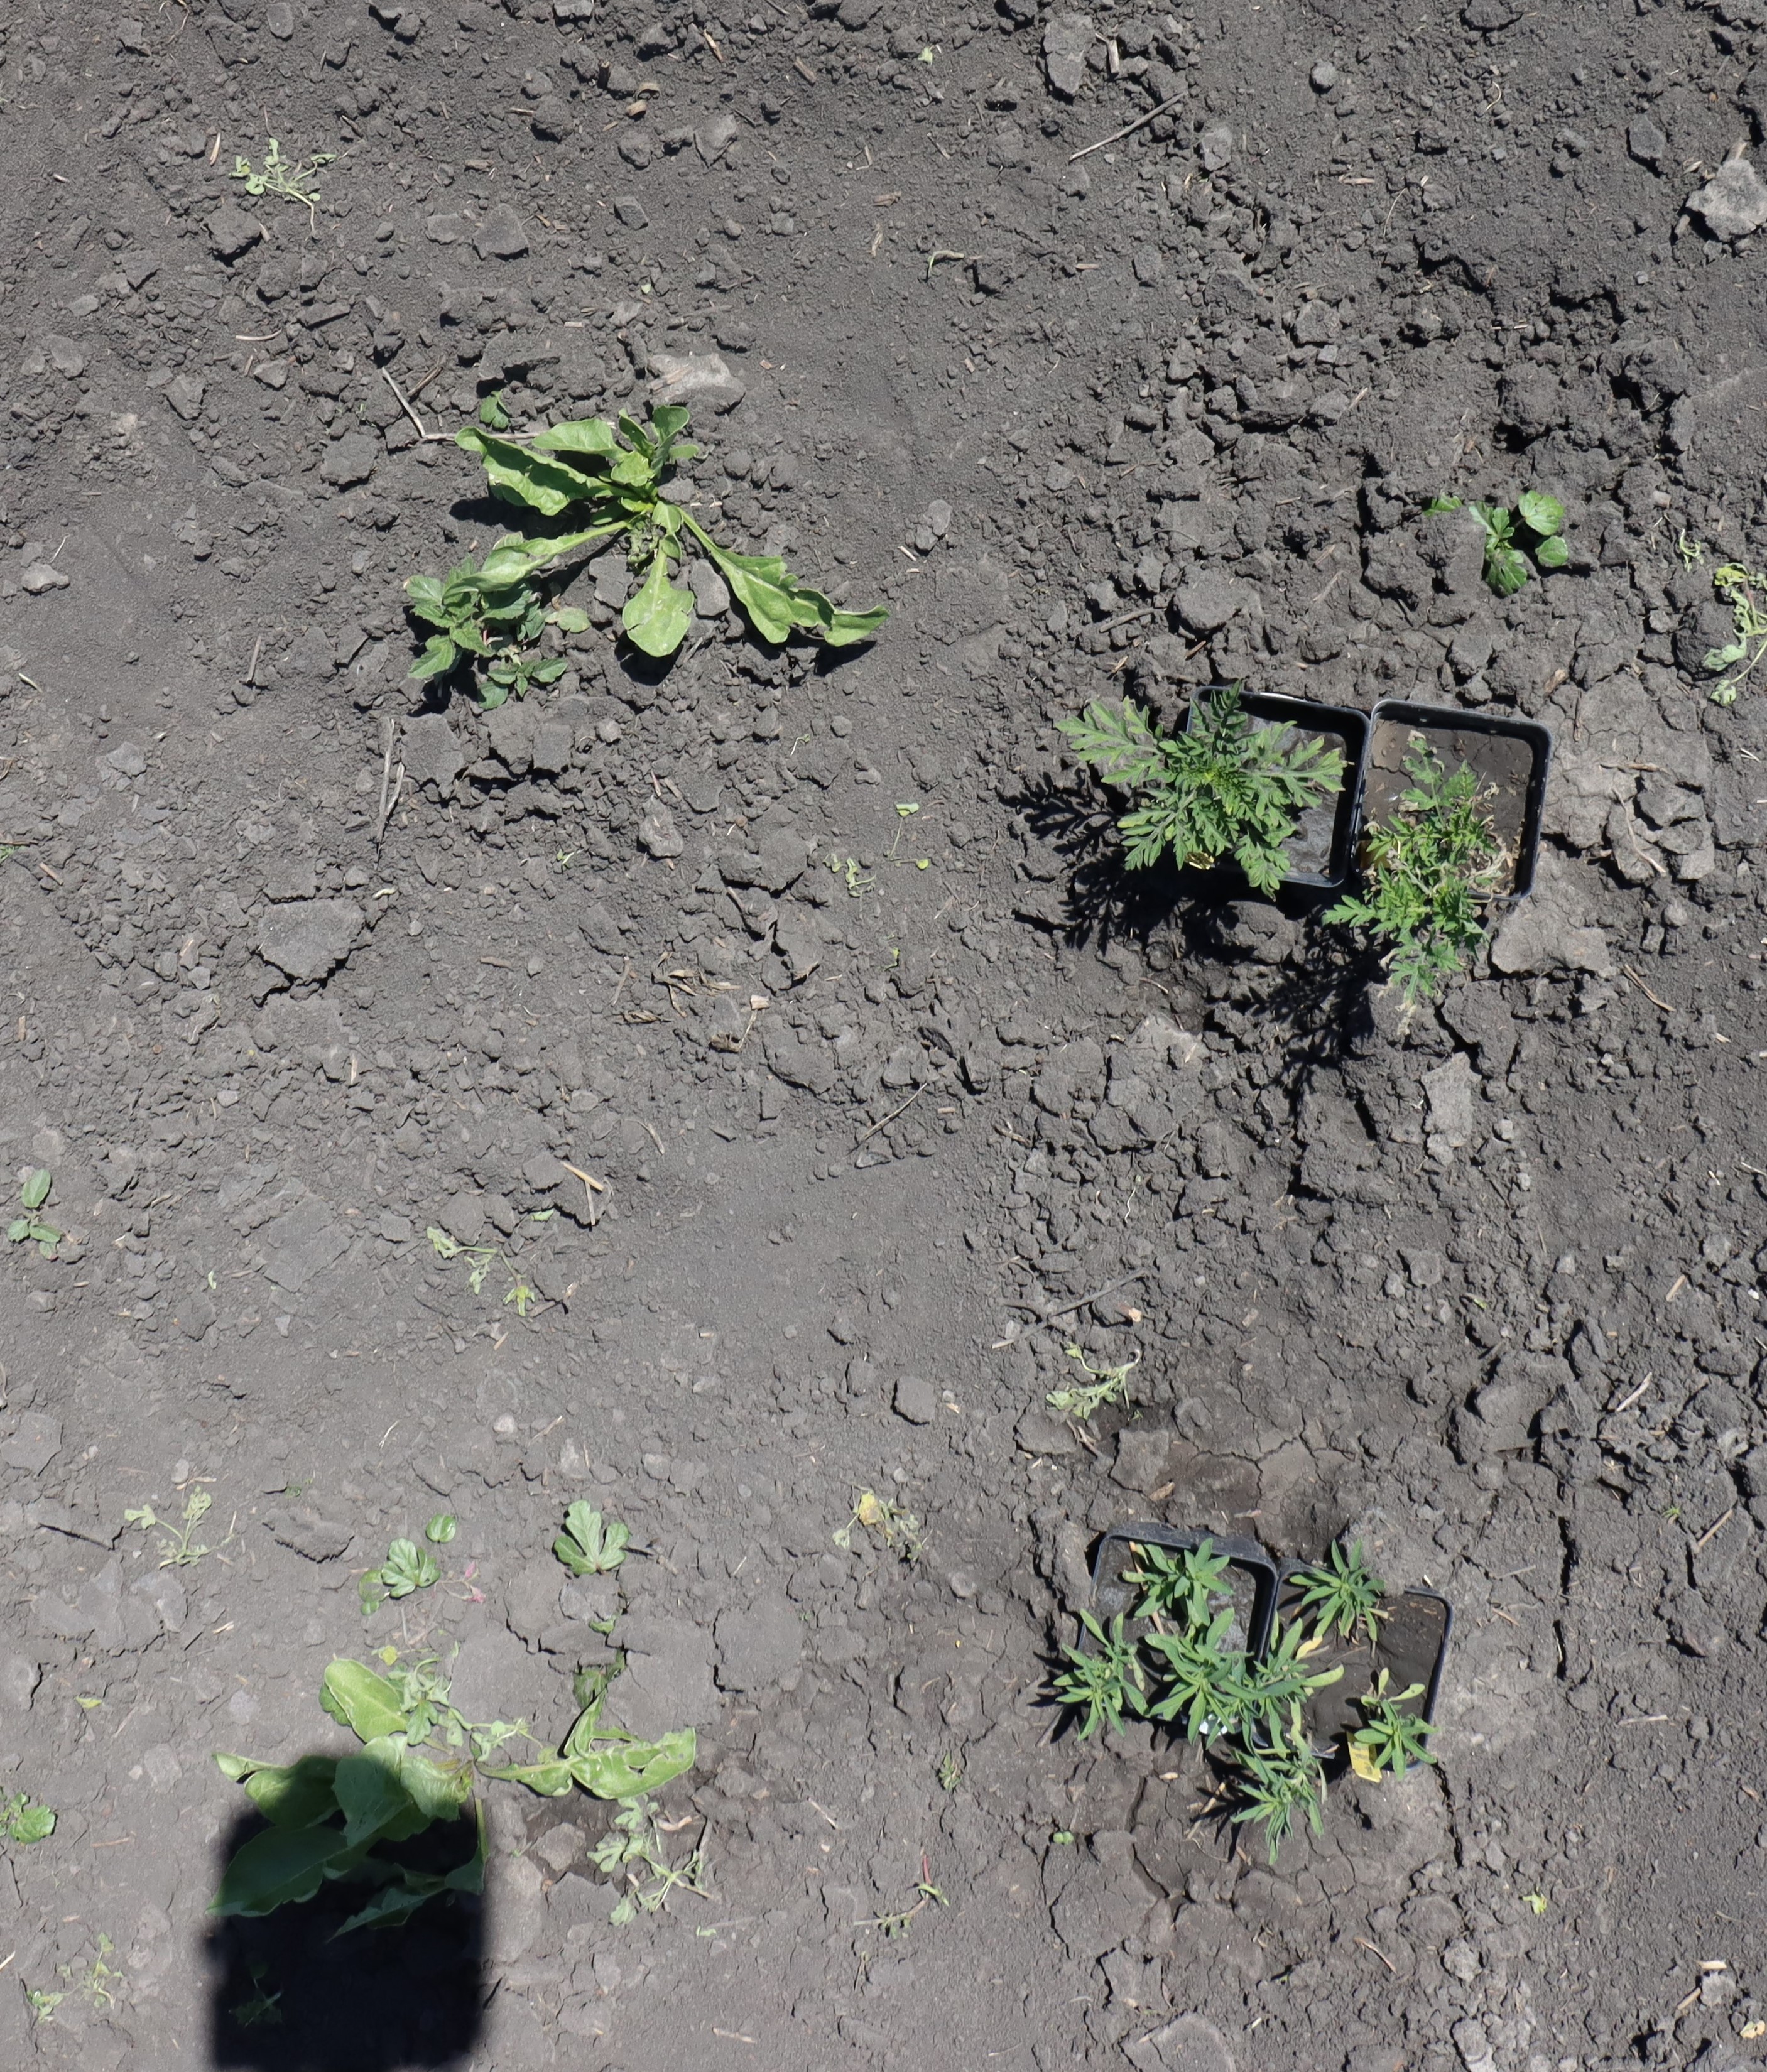
Crop: Sugar beet
Objects: Sugar beet, Sugar beet, Kochia, Kochia, Kochia, Ragweed, Ragweed